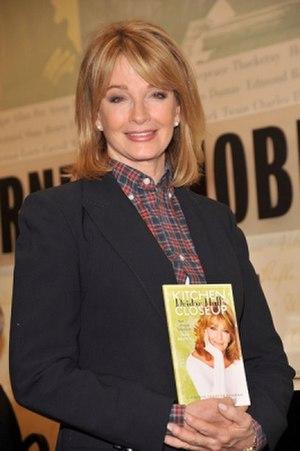
Deidre Hall est une actrice américaine, née le 31 octobre 1947 à Milwaukee.